Big Brother 21 (American season)

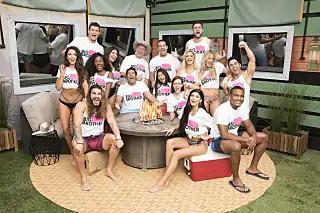
Top: Jackson, Jessica, Cliff, Sam, and NickMiddle: Holly, Kemi, Ovi, Isabella, Nicole, Kathryn, Christie, and TommyBottom: Jack, Analyse, and David

On June 10, 2019, CBS reported that the cast would be revealed on June 17, 2019 on "Big Brother" live feeds to viewers with a CBS All Access subscription. Jeff Schroeder returned to host pre-season interviews with the cast after being replaced by "Celebrity Big Brother" alumnus Ross Mathews for the previous season.